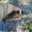
Label: trout